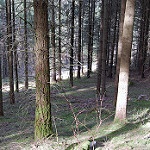
Label: forest